Fixed-focus lens

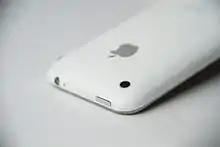
The back of an iPhone 3G, showing its small fixed-focus lens

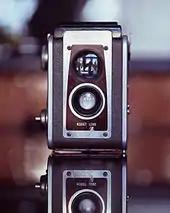
Mid-20th-century medium-format fixed-focus camera

A photographic lens for which the focus is not adjustable is called a fixed-focus lens or sometimes focus-free. The focus is set at the time of lens design, and remains fixed. It is usually set to the hyperfocal distance, so that the depth of field ranges all the way down from half that distance to infinity, which is acceptable for most cameras used for capturing images of humans or objects larger than a meter.